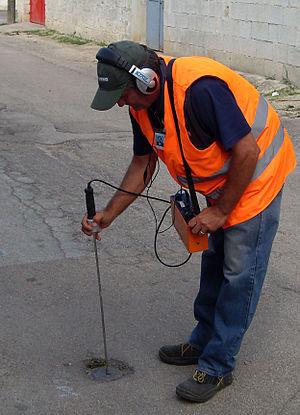
géophone, ici utilisé dans le domaine des travaux publics
Un géophone est un capteur, généralement de forme tubulaire, permettant l'enregistrement et/ou la mesure du vecteur vitesse des vibrations sismiques au travers du sol. Ce n'est ni un accéléromètre ni un sismomètre ; c'est un peu l'équivalent de l'hydrophone qui fonctionne sous l'eau, et qu'on utilise pour enregistrer les vibrations sonores transmises par l'eau, qu'elles proviennent d'une hélice de navire ou de sous-marin, d'explosions sous-marines, ou de craquements.